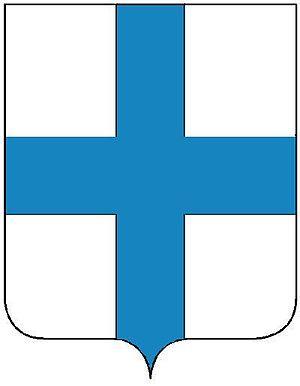
La famille Filangieri ou Filangeri est une grande famille de la noblesse italienne, de Nocera en Campanie ; d'origine normande et issue du baronnage italo-normand, cette famille bien implantée dans le Mezzogiorno depuis le milieu du XIᵉ siècle occupa une place importante dans l'histoire du royaume de Sicile et du royaume de Naples, même après la chute des Hauteville à la fin du XIIᵉ siècle, évincés par les Hohenstaufen.